Space Nation

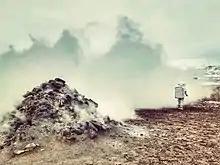
Fictional "Space Nation Astronaut" in North East Iceland (promotional image)

Space Nation is a Finnish/US company that plans to produce a reality TV-show, the winner of which will be sent to space. The competitors will be selected from users of a game app. Space Nation has built up partnerships with companies in the space industry in the US, Europe and China. It is the first space tourism company to join the United Nations World Tourism Organization (UNWTO) as an affiliate member.